Zohar Shavit

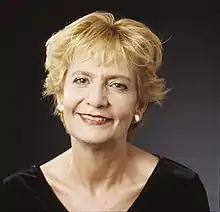
Zohar Shavit

Zohar Shavit (born 1951) is an Israeli professor at Tel Aviv University’s School for Cultural Studies, laureate of the Israel Prize in the field of Culture and Arts for 2025.